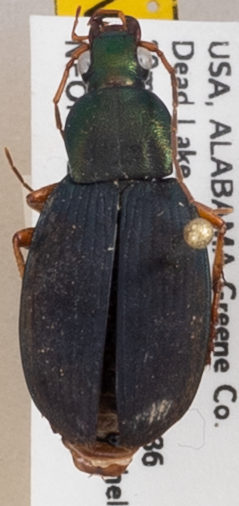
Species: Chlaenius aestivus
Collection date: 2019-05-06
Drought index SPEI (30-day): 1.098
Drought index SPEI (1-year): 1.16
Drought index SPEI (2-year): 2.09